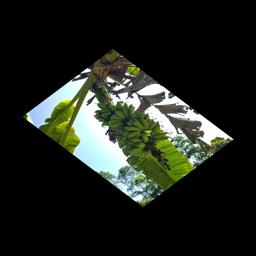
Label: MALBHOG FRUIT